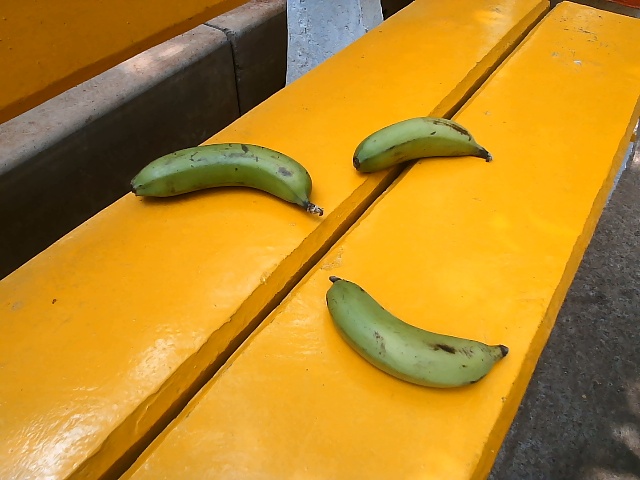
Label: Raw_Banana